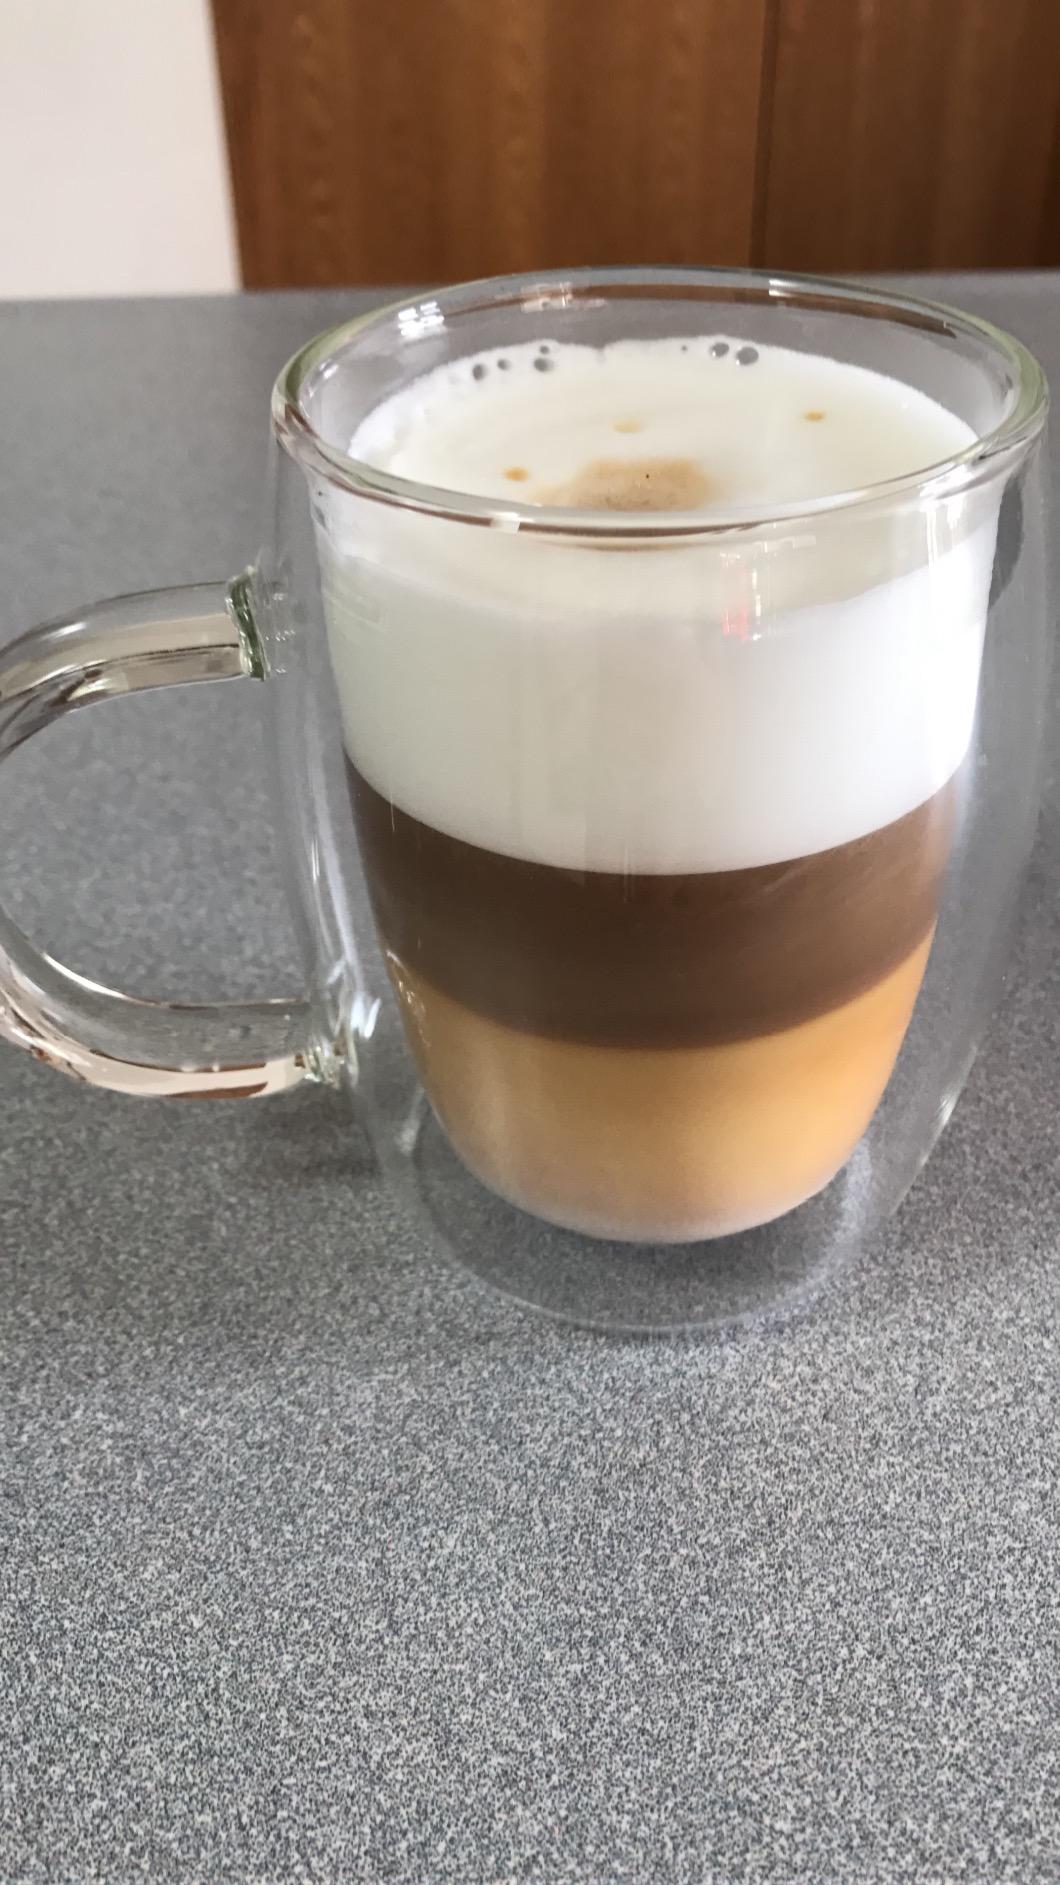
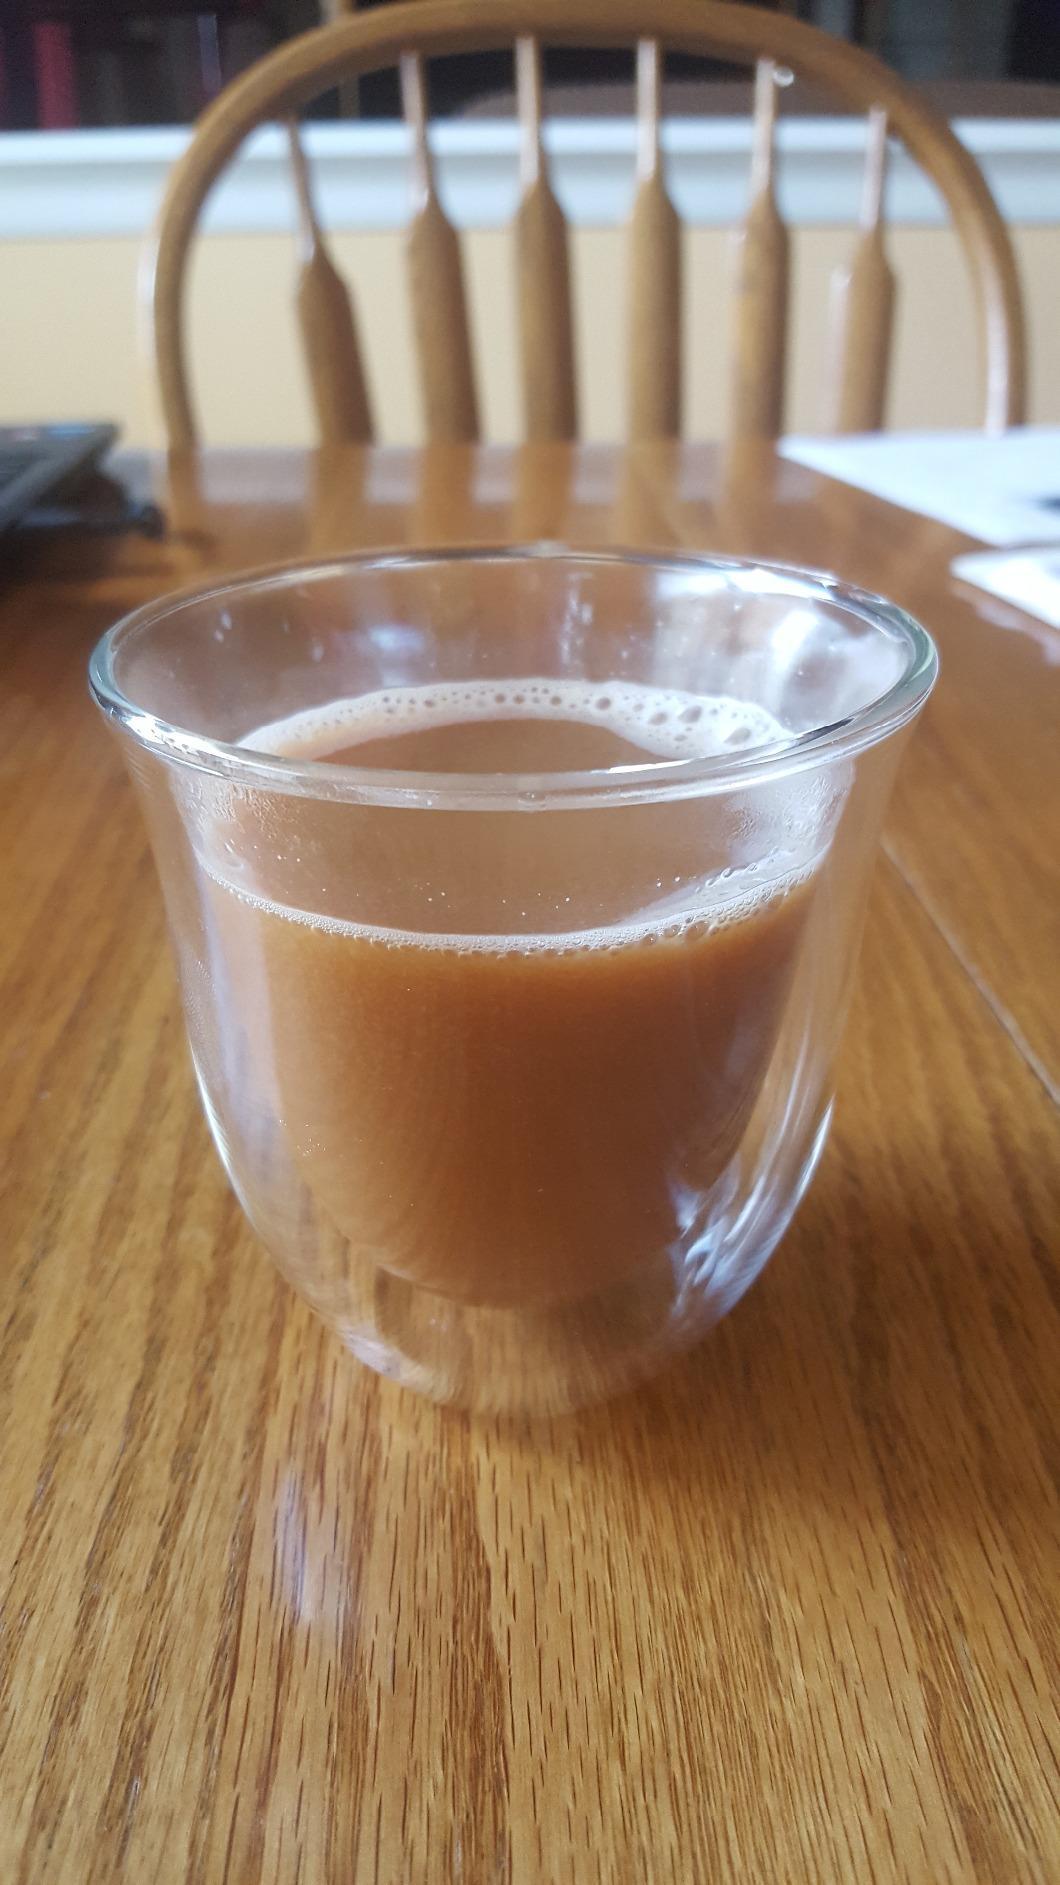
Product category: items_mug
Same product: no